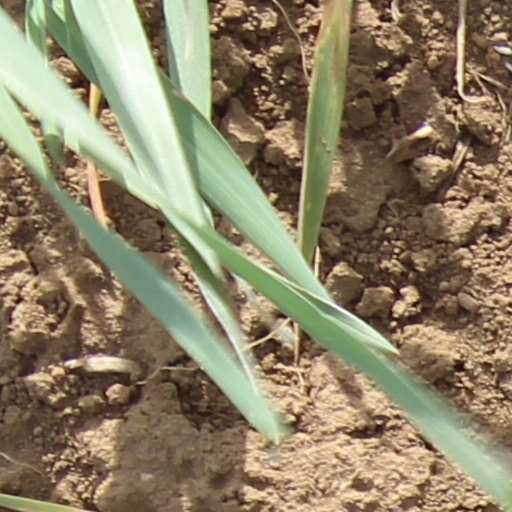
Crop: wheat